Jomsborg

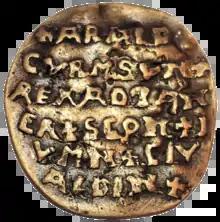
Curmsun Disc - Obverse.

A golden disc bearing the name of Harald Bluetooth and Jomsborg appeared in Sweden in autumn 2014, first presented by Swedish archaeologist Sven Rosborn. The disc, also called the Curmsun Disc, is made of high gold content and has a weight of 25.23 grams. On the obverse there is a Latin inscription and on the reverse there is a Latin cross with four dots surrounded by an octagonal ridge. The inscription reads: "+ARALD CVRMSVN+REX AD TANER+SCON+JVMN+CIV ALDIN+" and translates as "Harald Gormsson king of Danes, Scania, Jomsborg, diocese of Aldinburg".